Jean Henri De Coene

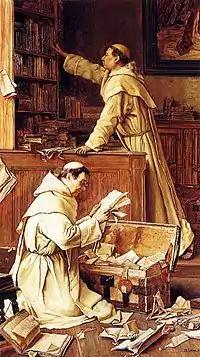
"The lost manuscript"

De Coene was born at Nederbrakel. He was a pupil of David and of Paelinck, and became professor in the Brussels Academy. He died in that city in 1866. His picture of the 'Incredulity of St. Thomas' gained him the prize in 1827.